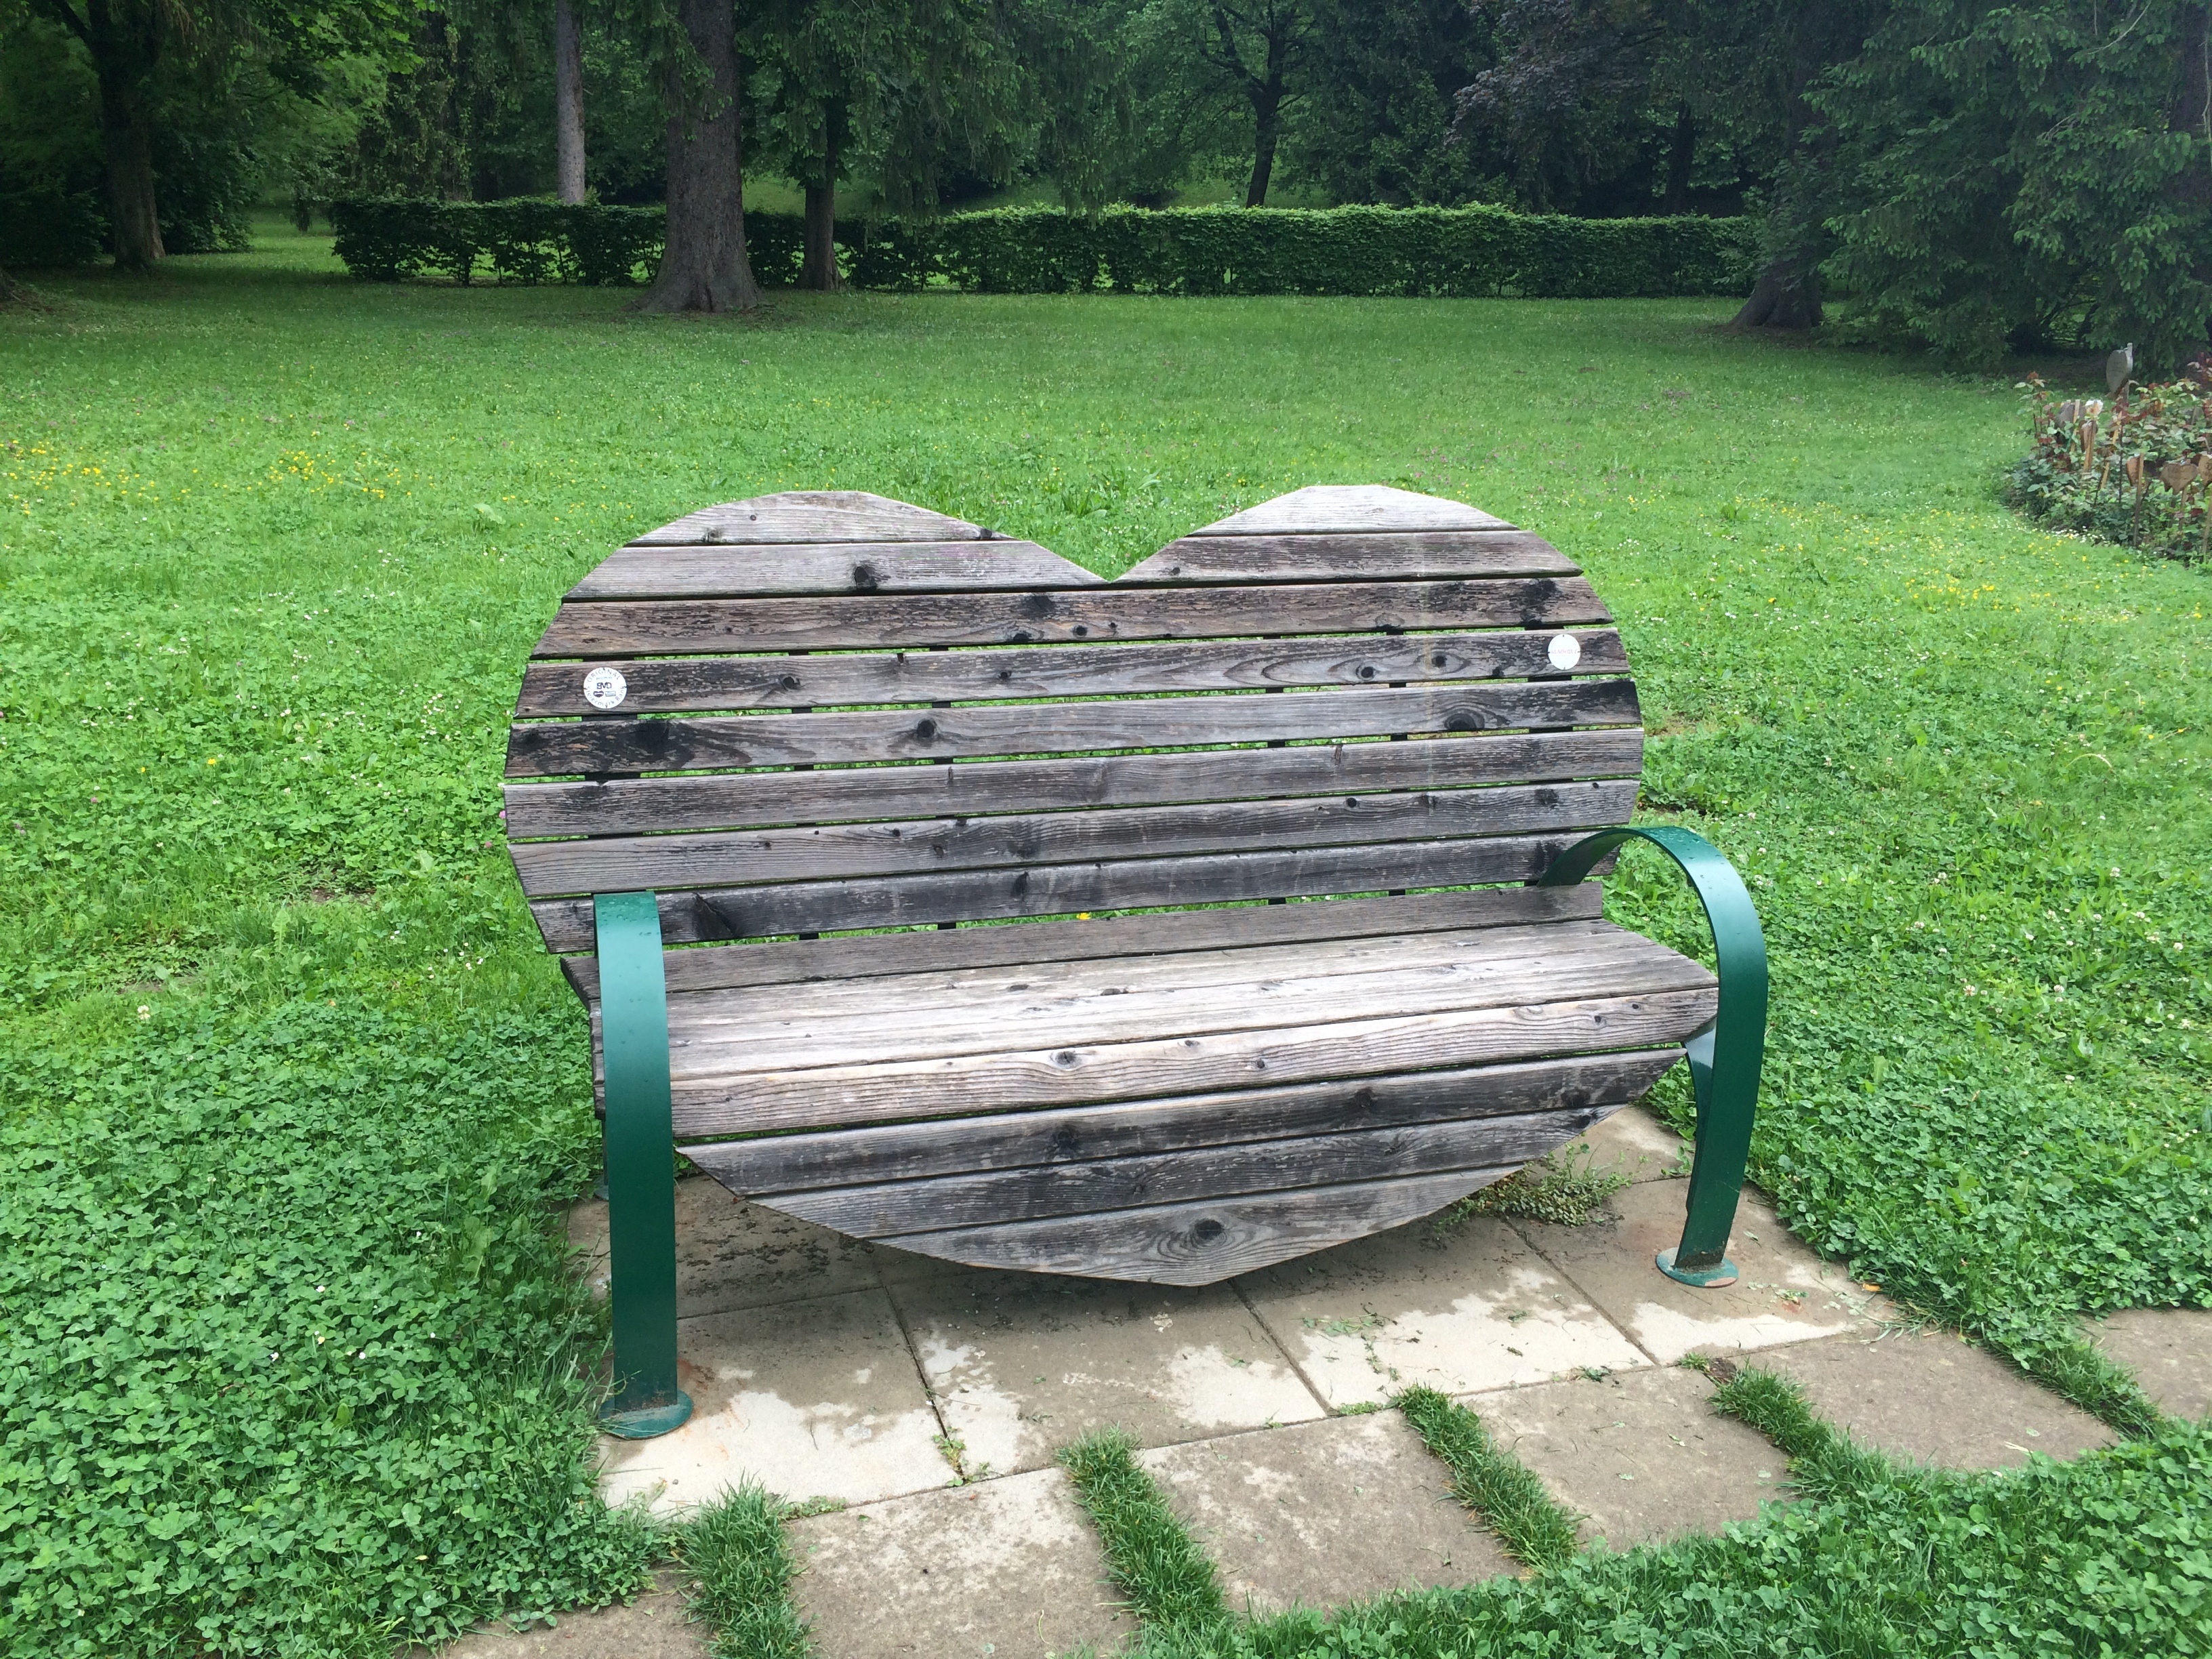
grass, wood, bench, lawn, heart, backyard, romance, furniture, garden, wooden bench, bank, yard, man made object